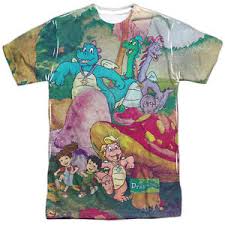
Portrait style: Cartoon Portrait